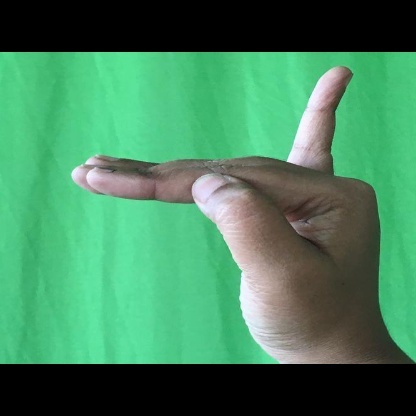
Mudra: Hamsapaksha